Ford Super Duty

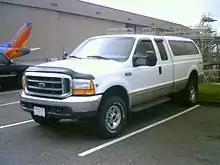
1999–2001 Ford F-250 SuperCab

Beginning production in January 1998 for the 1999 model year (after a 1998 hiatus), the Ford F-Series Super Duty consisted of the F-250 pickup truck, F-350 pickup truck and chassis cab, and introduced the F-450 and F-550 chassis-cabs "(see below)". The Super Duty trucks were produced with three cab configurations—a two-door regular cab, 2+2 door SuperCab, and four-door crew cab. The SuperCab configuration of the Super Duty marked the introduction of two standard rear-hinged doors on the extended cab, a feature also adopted by the F-150 and Ranger/Mazda B-Series for 1999. The standard-cab pickup was produced with an 8-foot bed; SuperCab and crew cabs were produced with a 6 3/4-foot bed, with an 8-foot bed optional. Chassis cab models came with more and different bed length and wheelbase options, but with the same cabs. Two-wheel drive was standard, with four-wheel drive as an option; on F-350 pickup trucks, DRW models with four-wheel-drive became available for the first time. Unlike the F-150, while the SuperCab name was carried over, the Super Duty trucks did not even adopt SuperCrew at all (even after 2016; third generation).